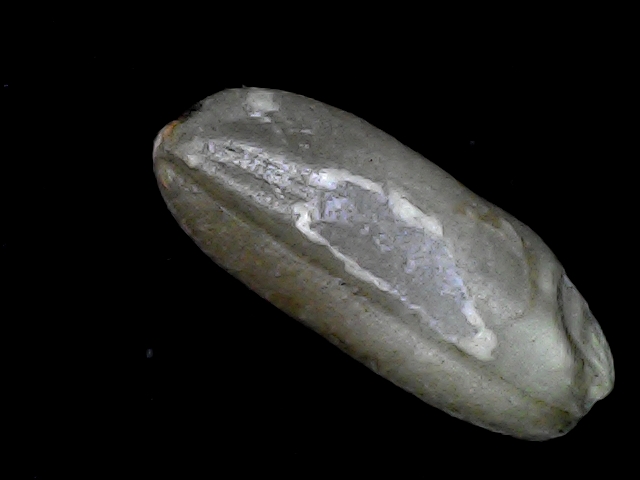
Rice variety: BD52